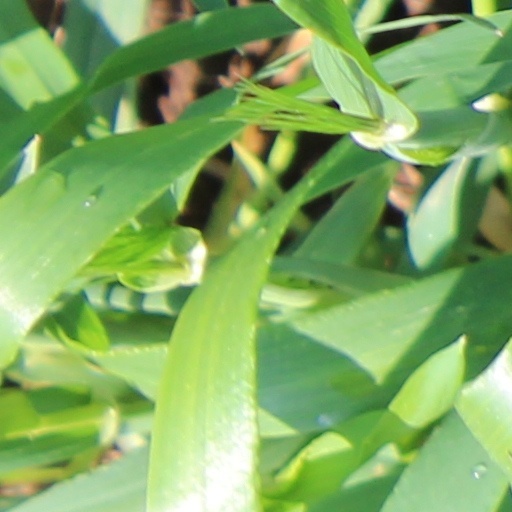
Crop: wheat